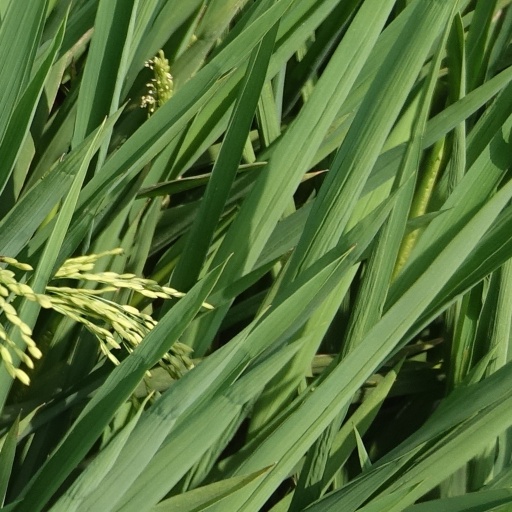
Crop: rice